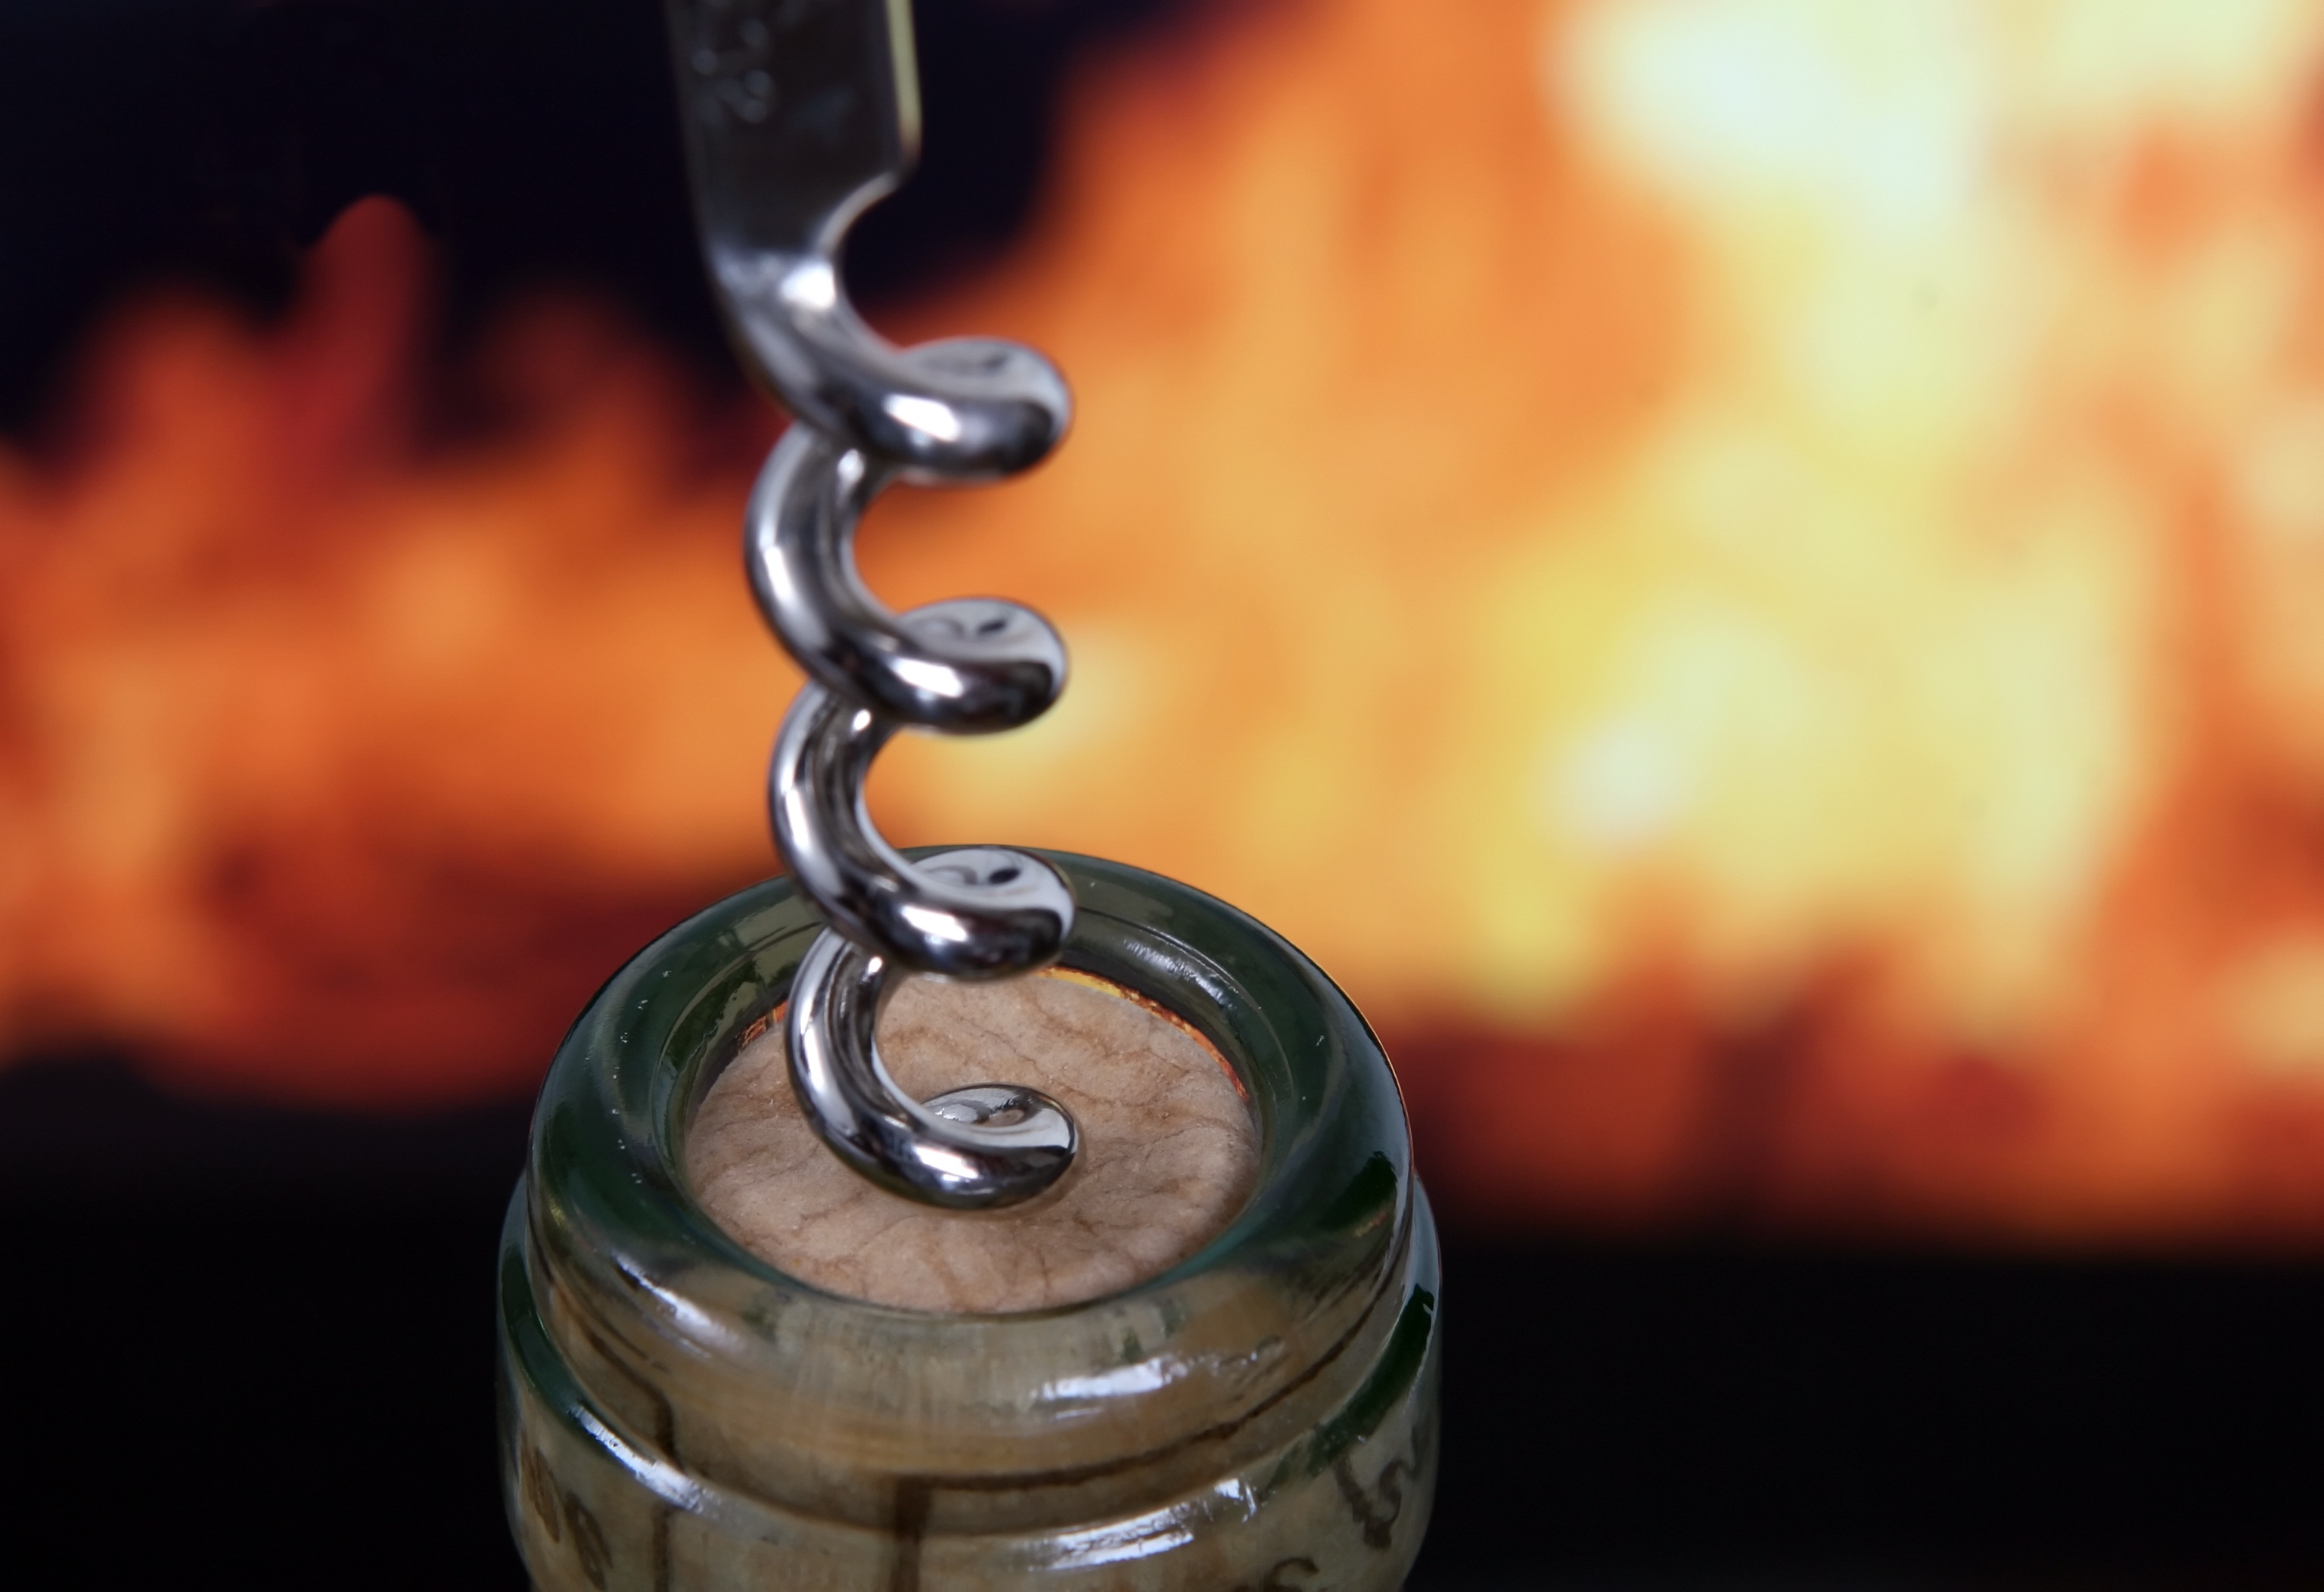
open, wine, white, night, glass, home, steel, love, evening, orange, log, food, red, macro, metal, kitchen, bbq, barbeque, flame, fire, romance, romantic, gadget, drink, bottle, object, closeup, lighting, barbecue, alcohol, cocktail, handle, screw, close up, jewellery, cork, french, chrome, silver, spirits, sparkling, domestic, over, champagne, organ, shiny, handheld, opener, aluminum, stainless, household, plug, macro photography, implement, corkscrew, fashion accessory